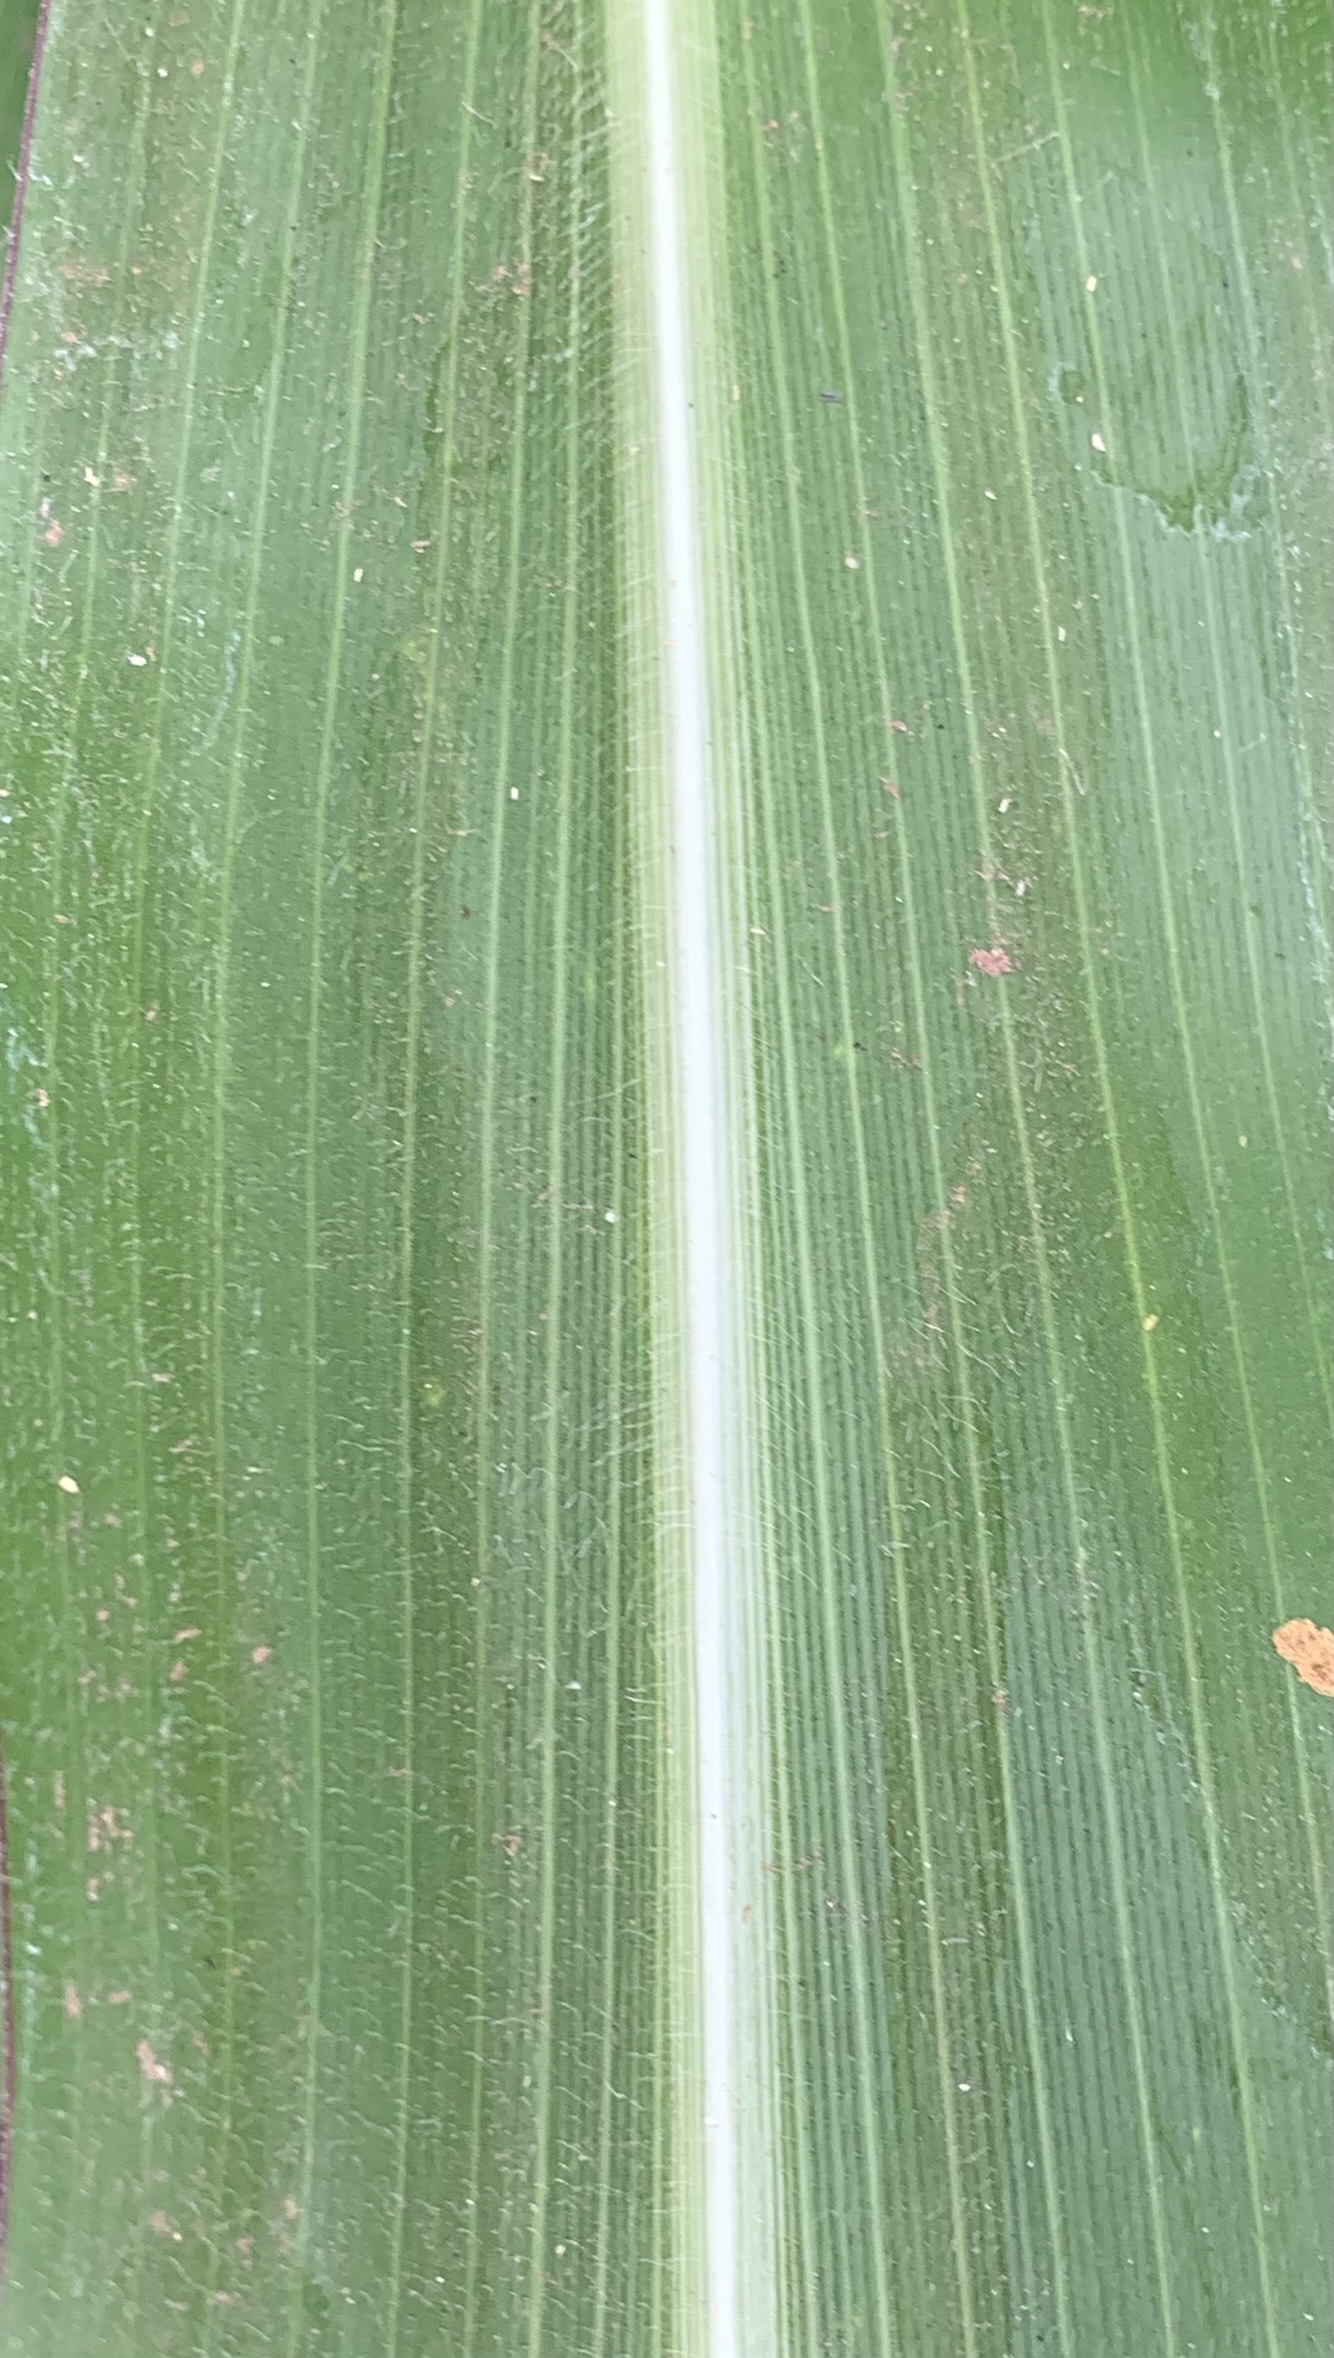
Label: Healthy